Giambologna

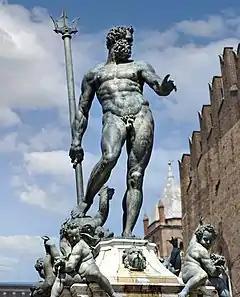
Giambologna's "Neptune", atop the Fountain of Neptune, Bologna

Giambologna was born in Douai, Flanders (then in the Habsburg Netherlands and now in France), in 1529. After youthful studies in Antwerp with the architect-sculptor Jacques du Broeucq, he moved to Italy in 1550 and studied in Rome, making a detailed study of the sculpture of classical antiquity. He was also much influenced by Michelangelo, but developed his own Mannerist style, with perhaps less emphasis on emotion and more emphasis on refined surfaces, cool elegance, and beauty. Pope Pius IV gave Giambologna his first major commission, the colossal bronze Neptune and subsidiary figures for the Fountain of Neptune (the base designed by Tommaso Laureti, 1566) in Bologna.